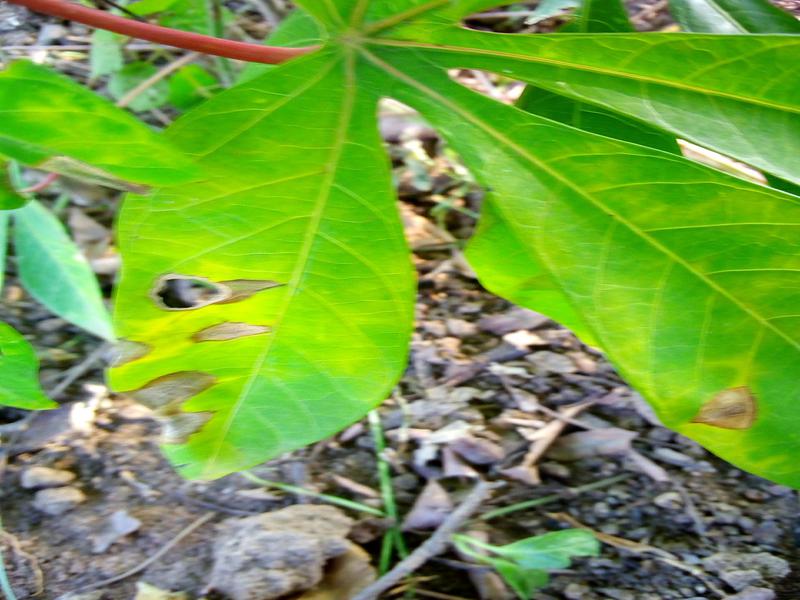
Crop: cassava
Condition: bacterial_blight